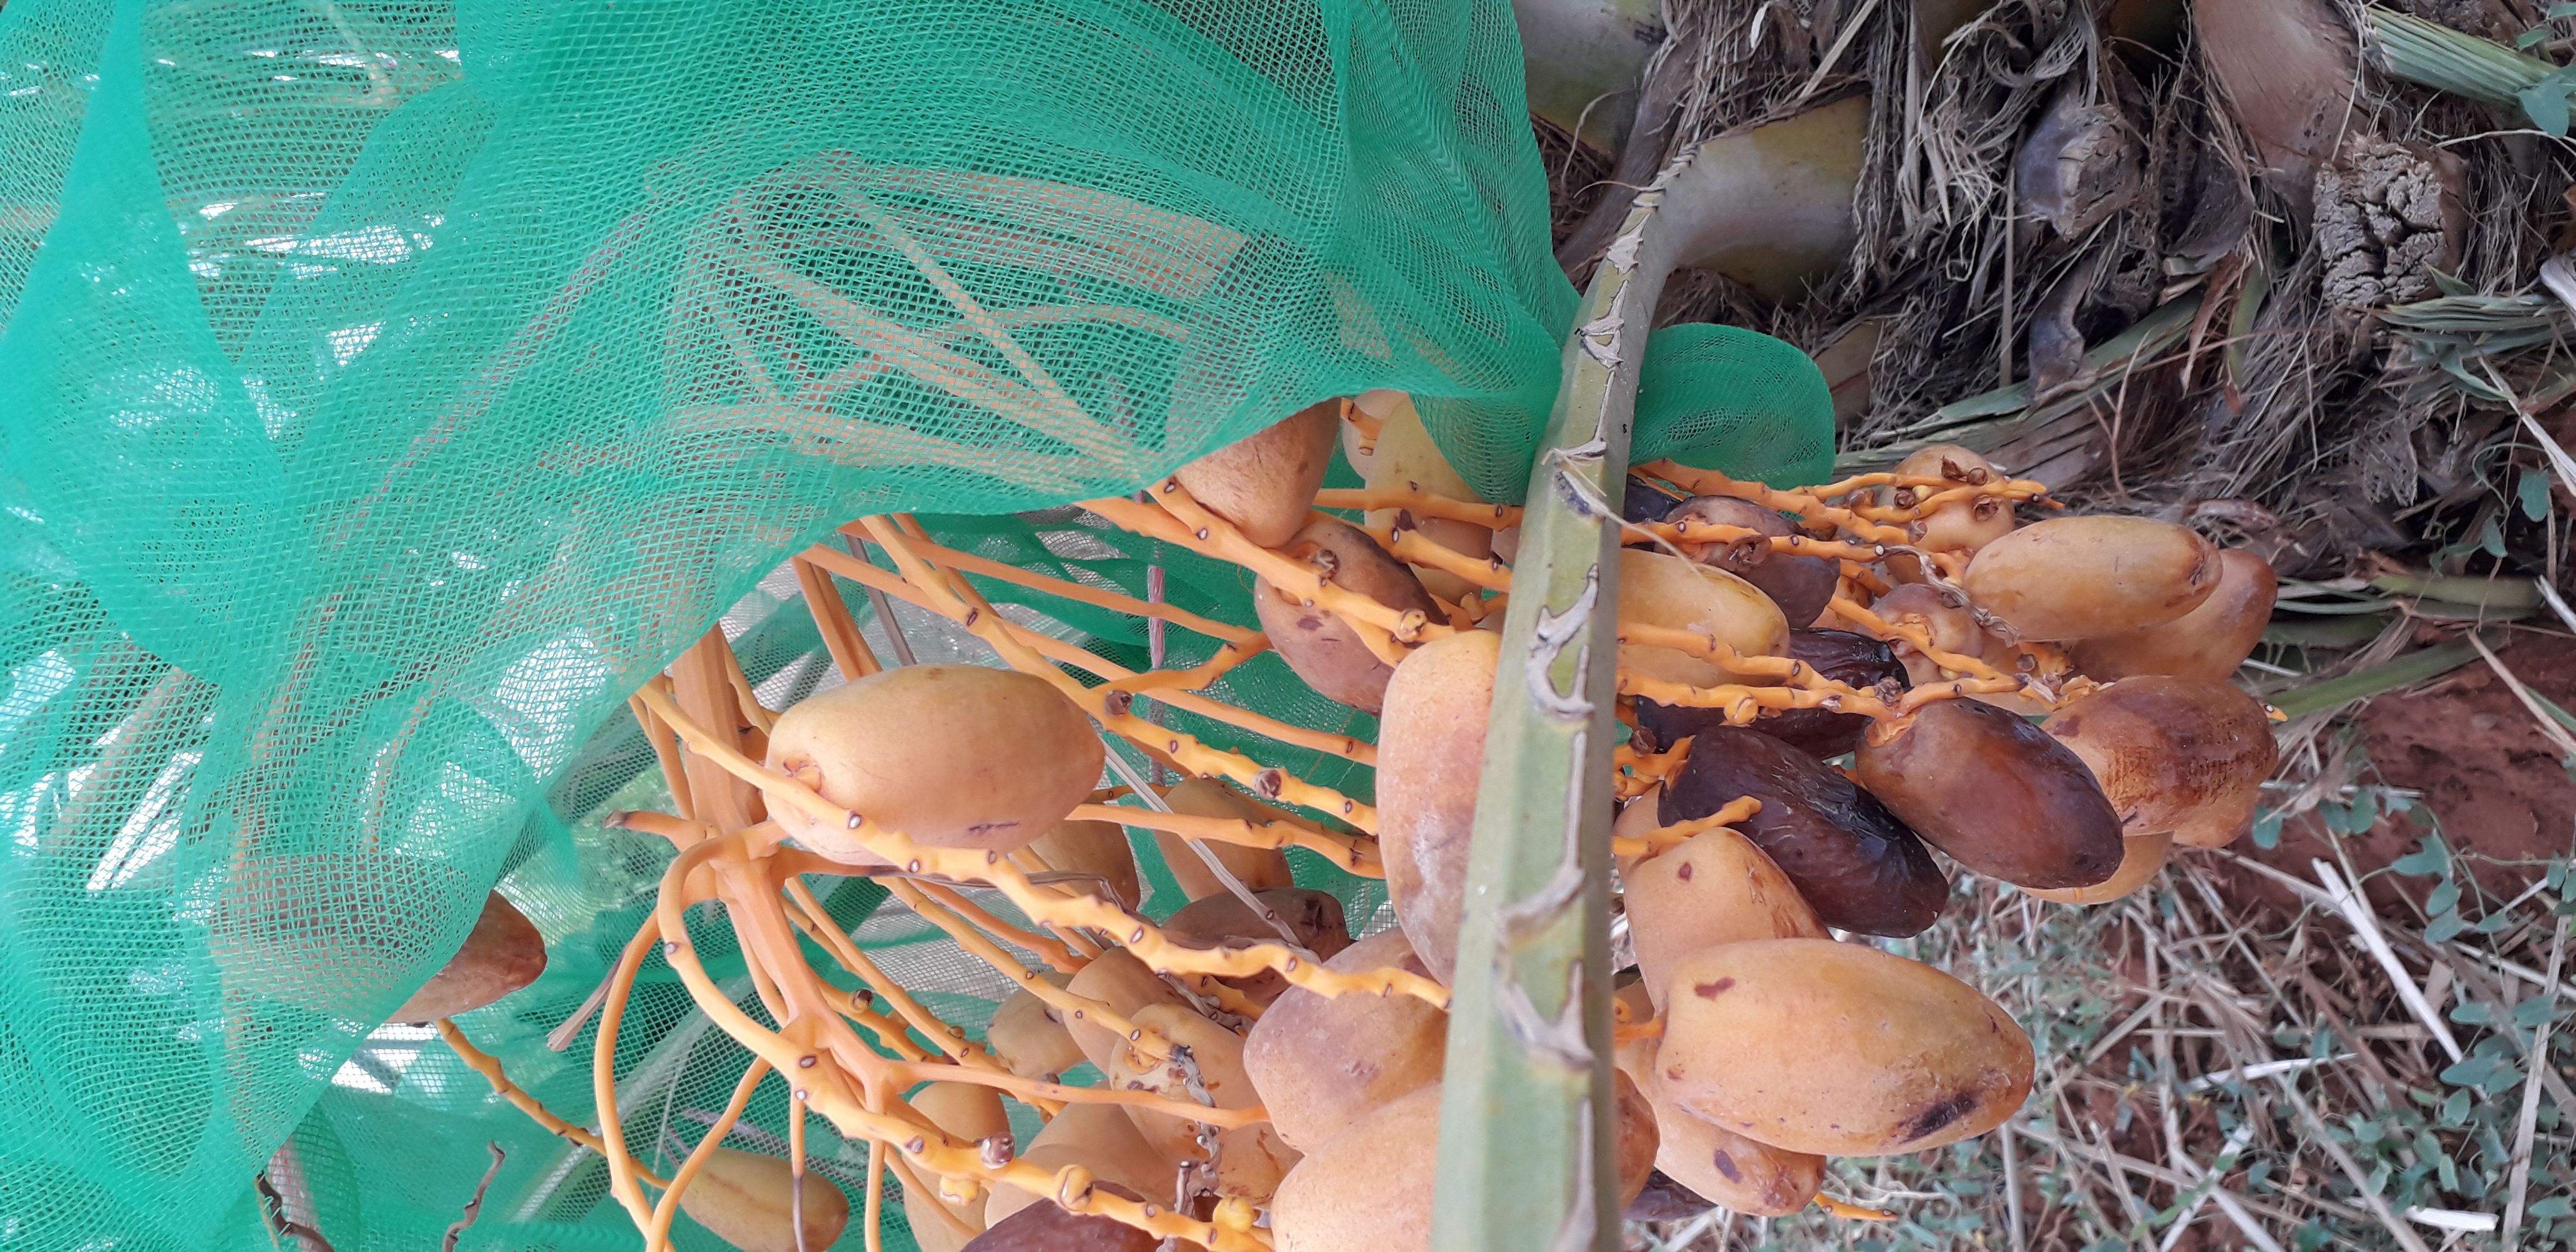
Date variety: Boumajhoul